Igor Udaly

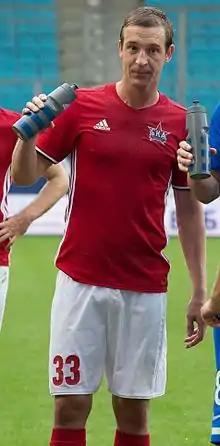
Udaly with SKA-Khabarovsk in 2016

Igor Alekseyevich Udaly (born 8 December 1984) is a Russian former professional football player.